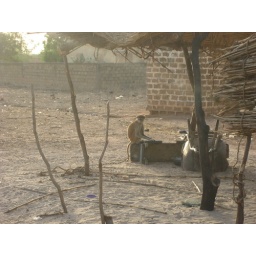
bet monkey outside someone's house in Dosso